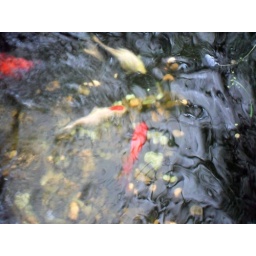
"I never drink water because of the disgusting things that fish do in it".W. C. Fields